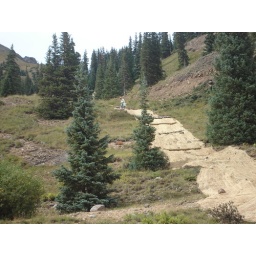
Loren hiking down the reclaimed road from highway 550--that's a very steep and rocky path under the straw matting.